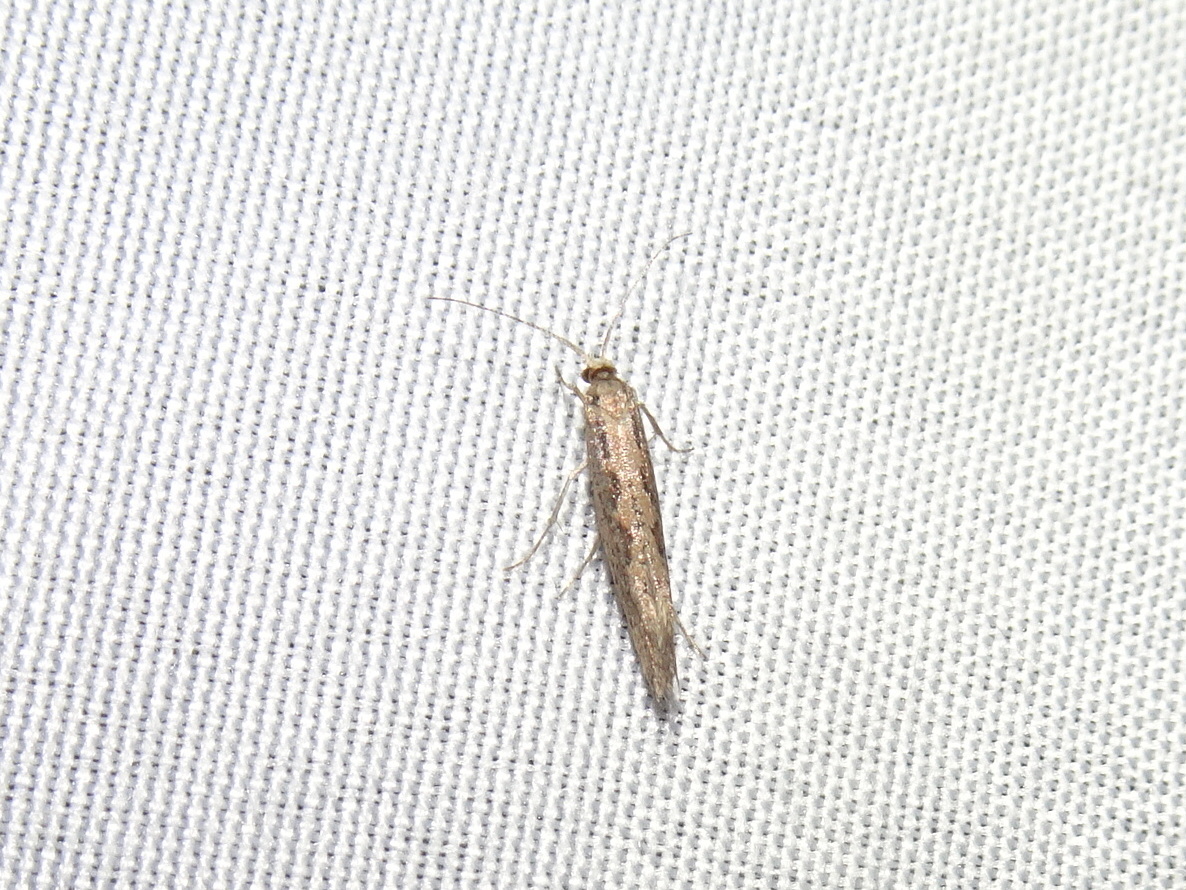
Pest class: diamondback_moth